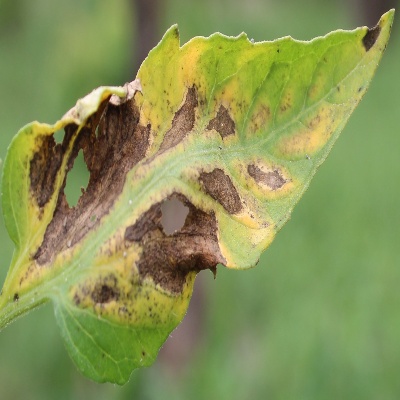
Crop: Tomato
Condition: leaf blight